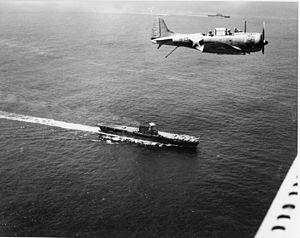
Créés peu après l'invention de l'aviation militaire pendant la Première Guerre mondiale, les porte-avions ont d'abord été considérés comme des bâtiments auxiliaires et n'ont joué un rôle majeur dans la guerre navale qu'à partir de la Seconde Guerre mondiale. Il a fallu l'attaque de Pearl Harbor de décembre 1941 pour démontrer la supériorité de l'aviation embarquée sur la grosse artillerie des navires de ligne, grâce à sa portée incomparablement plus grande pour une force de frappe équivalente. La bataille de la mer de Corail, en mai 1942, est le premier affrontement uniquement aéronaval de l'histoire, dans lequel les forces navales japonaises et américaines s'affrontèrent par avions interposés sans jamais être à portée de canon. En 1944-45, les plus grands cuirassés japonais jamais construits coulent sous les attaques de l'aviation embarquée américaine.
Chester William Nimitz, Sr. a été le troisième et le plus jeune amiral de la Flotte de la Marine des États-Unis, durant la Seconde Guerre mondiale. Il a été nommé Commandant-en-chef de la Flotte du Pacifique en décembre 1941 et Commandant-en-chef interarmées des Zones de l'Océan Pacifique en avril 1942, commandements qu'il a exercés jusqu'en décembre 1945. Il a fini sa carrière comme premier Chef des Opérations navales de l'après-guerre.
Raymond Ames Spruance a été un amiral de la Marine des États-Unis pendant la guerre du Pacifique. À la bataille de Midway, la Task Force 16 que commandait Raymond Spruance, alors contre-amiral a pris une part déterminante dans la destruction de la principale force aéronavale japonaise du moment. L'amiral Morison, historiographe officiel de la Marine des États-Unis pendant la Seconde Guerre mondiale a écrit « la performance de Spruance a été superbe... Il a émergé de cette bataille comme un des plus grands amiraux de l'histoire navale américaine ». Il a commandé à la mer les forces navales du Pacifique central, d'août 1943 à avril 1944. À la tête de la Vᵉ Flotte, de mai à août 1944, il a considérablement contribué à la victoire américaine de la bataille de la mer des Philippines, puis de février à mai 1945, il a dû affronter les kamikaze devant Iwo Jima et Okinawa. Après la guerre, l'amiral Spruance a succédé à la tête de la Flotte du Pacifique à l'amiral de la Flotte Nimitz devenu Chef des opérations navales, puis en 1946 il a été nommé Président de l'École de Guerre Navale.